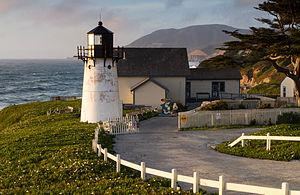
Le phare de Point Montara était un phare situé à Montara, sur l'approche sud de la baie de San Francisco, dans le comté de San Mateo, aux États-Unis.